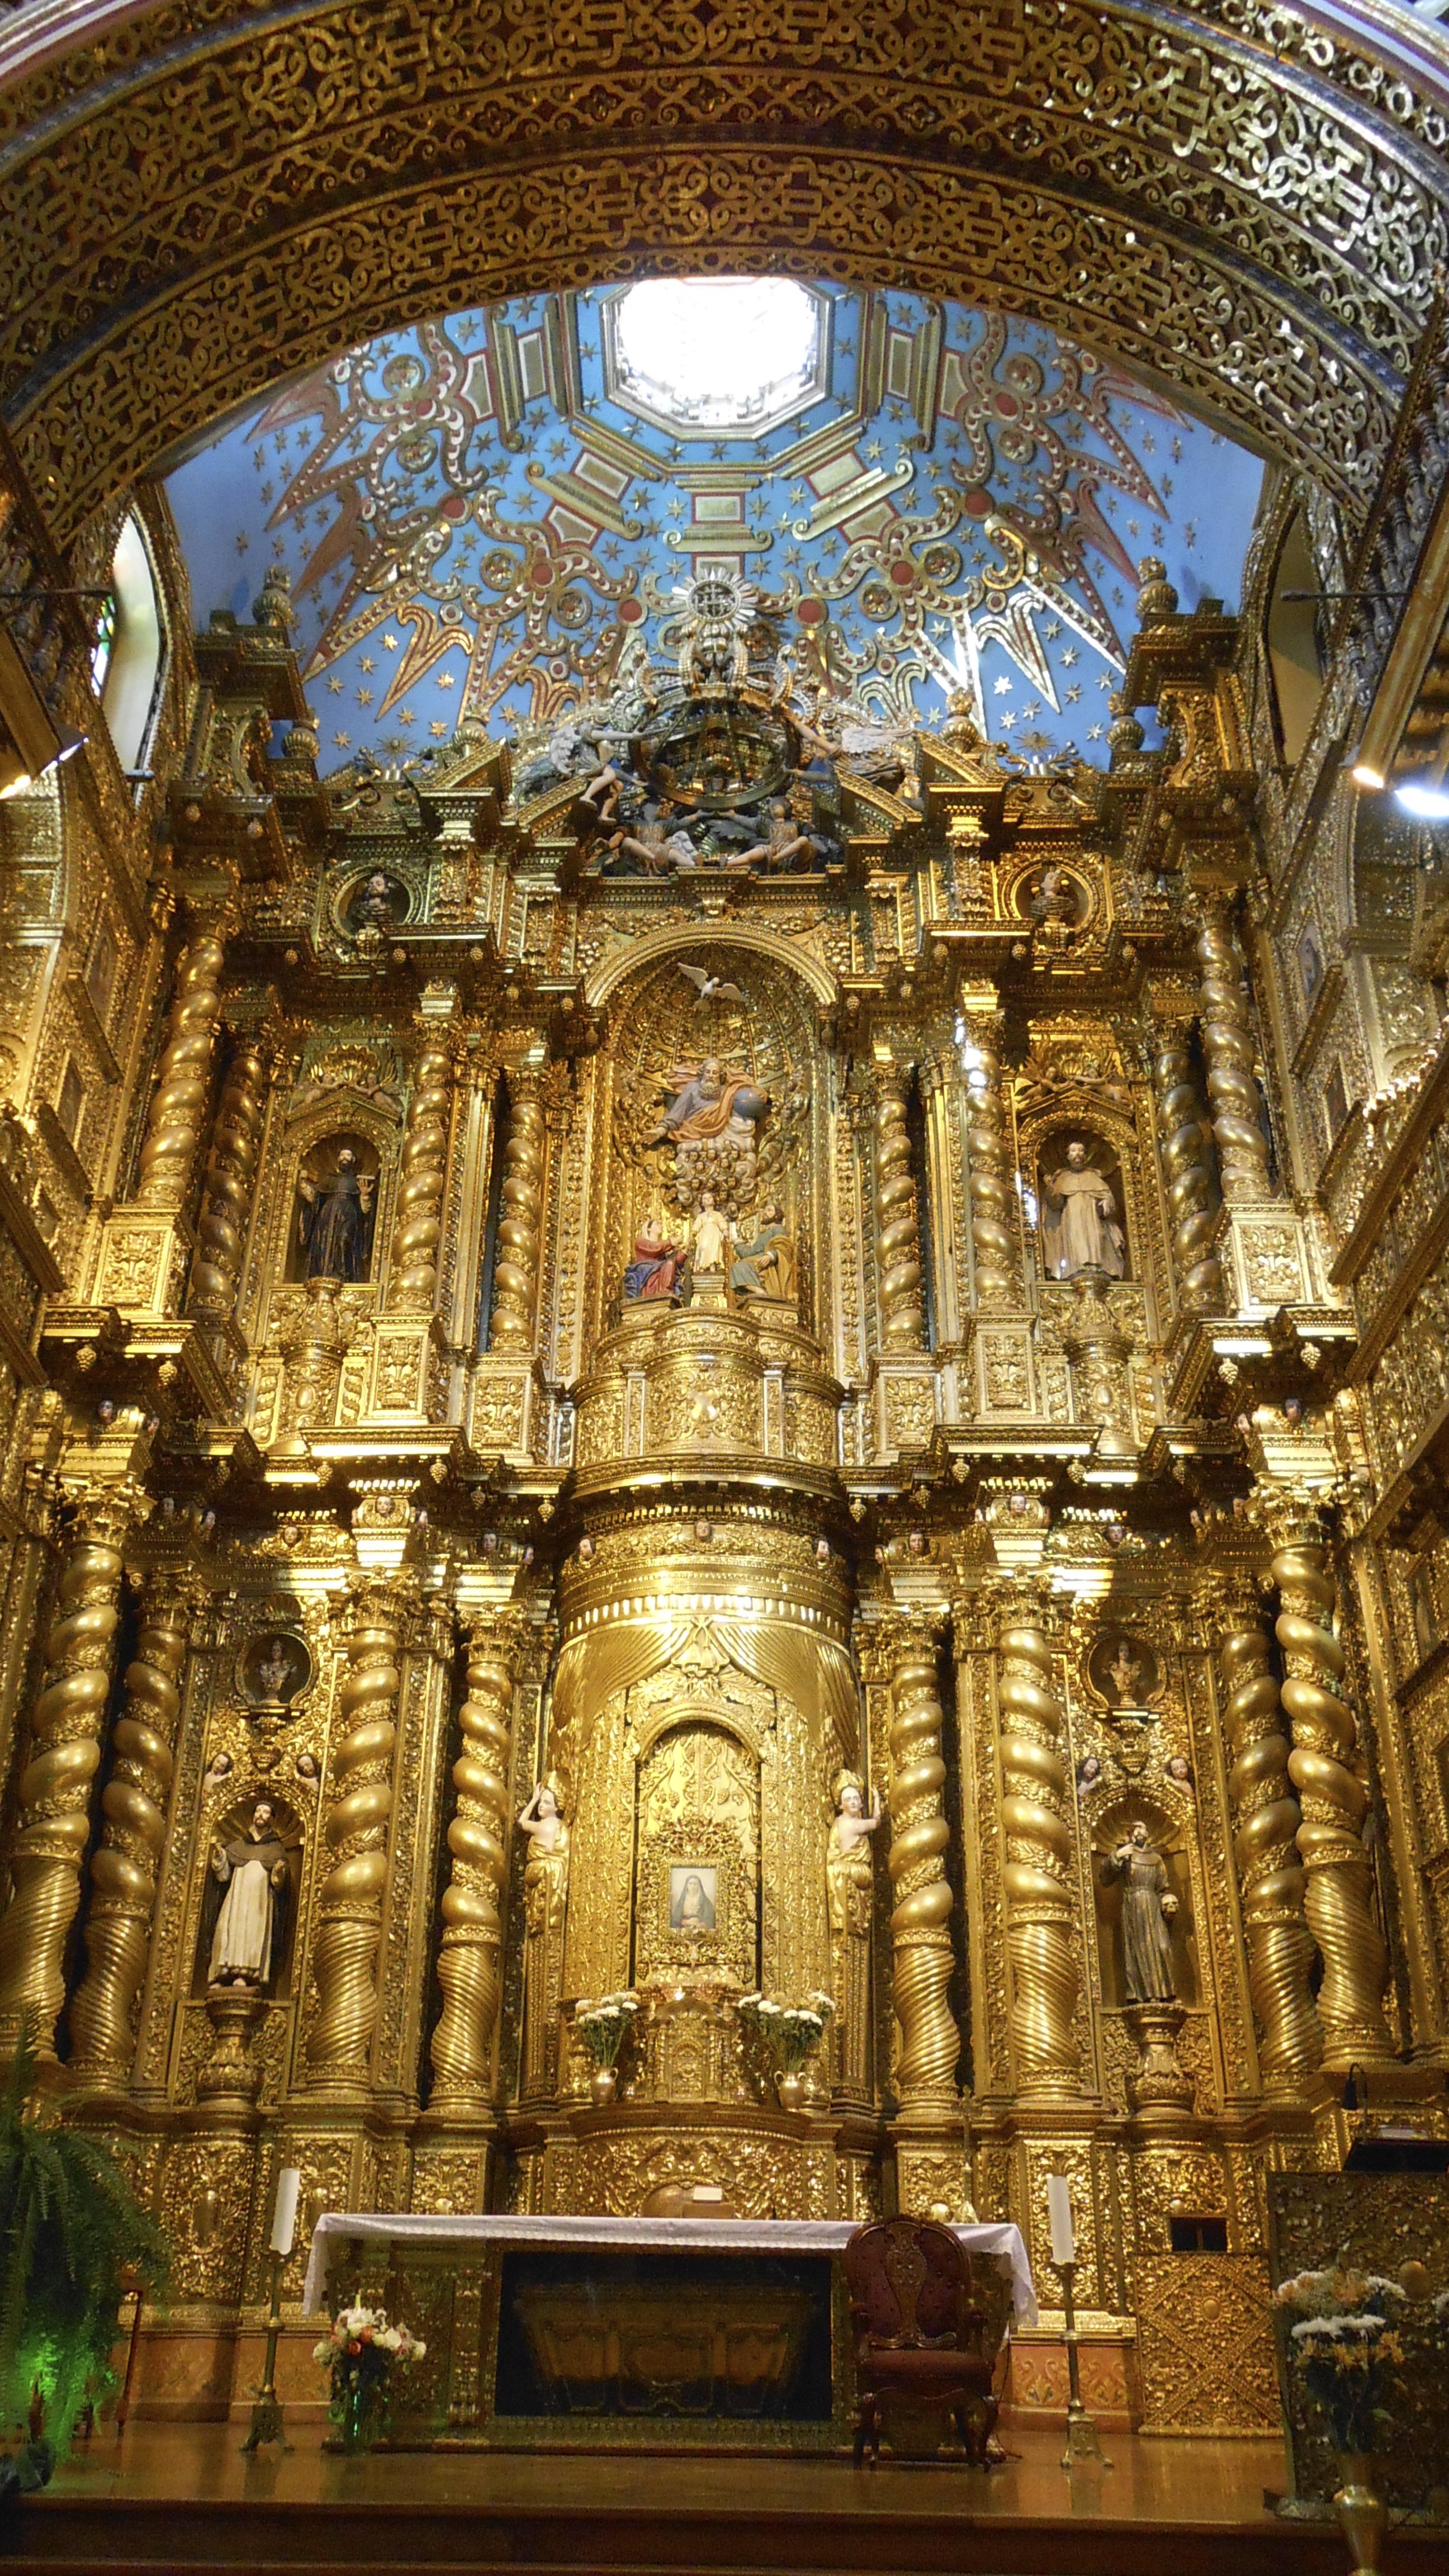
building, palace, old, monument, heaven, religion, facade, church, cathedral, chapel, attraction, cross, tourism, gothic, place of worship, bible, spiritual, pray, psalm, baptistery, religious, christ, medieval, altar, faith, saint, hope, jesus, synagogue, culture, christianity, worship, holy, orthodox, famous, basilica, gospel, devotion, ecuador, believe, resurrection, quito, spirituality, salvation, belief, guidance, testament, ancient history, byzantine architecture, church of the society of jesus